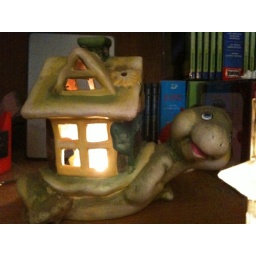
Reading in bed with my turtle candle burning. I own it since years and still love it to bits.